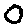
Label: 0